Caroline Marshall Woodward

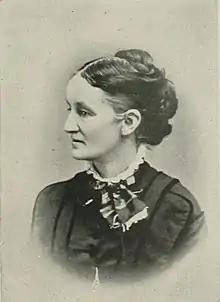
"A Woman of the Century"

Caroline Marshall Woodward (Marshall; after marriage, Mrs. C. L. M. Woodward; and, Caroline C. Marshal Woodward; October 12, 1828 – November 28, 1890) was a 19th-century American author. Her poems "The Old, Old Stairs" and "Dumb Voices" ranked her among the best writers of her day.